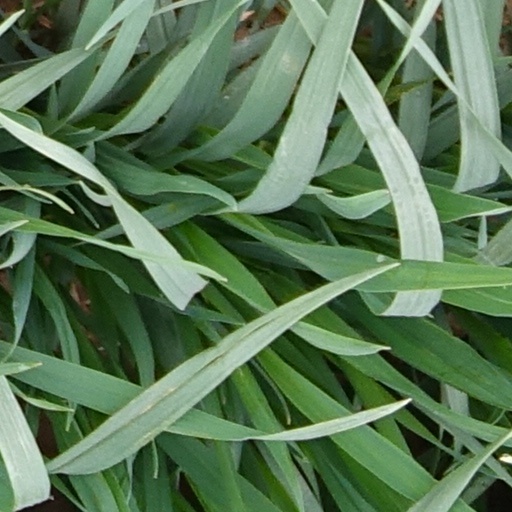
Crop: wheat